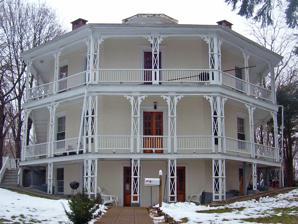
Building: Octagon House (Danbury, Connecticut)
Country: United States of America
Year built: 1852
Historic house in Connecticut, United States United States historic place Octagon House U.S. National Register of Historic Places Southern (front) facets, 2008 Show map of Connecticut Show map of the United States Location 21 Spring Street, Danbury , CT Coordinates 41°23′41″N 73°27′32″W / 41.39472°N 73.45889°W / 41.39472; -73.45889 Built 1852 NRHP reference No. 73001945 Added to NRHP May 7, 1973 The Octagon House is a historic octagon house at 21 Spring Street in Danbury , Connecticut, United States. It is considered the best octagon house of those that survive in Connecticut. In 1973 it was added to the National Register of Historic Places to avert its demolition in urban renewal . It is west of downtown Danbury in a residential area approximately midway along Spring between Beaver and New streets. The house itself is set back further from the street than its neighbors. It is a three-story building of one-foot–thick (30.5 cm) concrete walls faced in stucco . An octagonal cupola rises from the center of the almost flat roof, with two brick chimneys rising from the exterior walls at the southwest and southeast facets. Verandas with cast iron railings and supports run around the upper stories. The wide roof eaves, both on the main house and the cupola, have scroll brackets . The ornate ironwork of the verandas contrasts with the simple wooden door and window surrounds. Octagon House, Danbury, CT - August 2021 The house was built in 1852 by Daniel Starr. He was following closely the precepts of octagon houses laid out by Orson Squire Fowler in his book A Home for All , all the way to the use of concrete as the main structural material. At the time of its construction Spring Street did not exist, so it fronted on Elm Street to the north. It has been well-maintained and preserved throughout its existence, even after its partition into apartments. See also List of octagon houses National Register of Historic Places listings in Fairfield County, Connecticut References